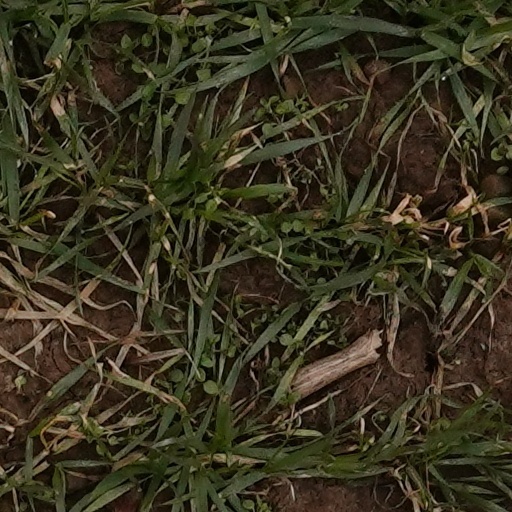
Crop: wheat